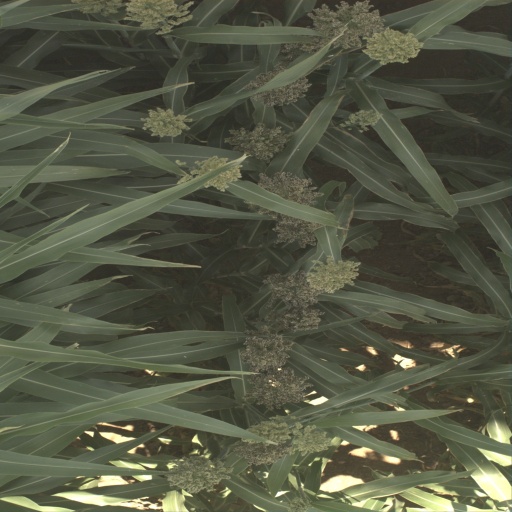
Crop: sorghum